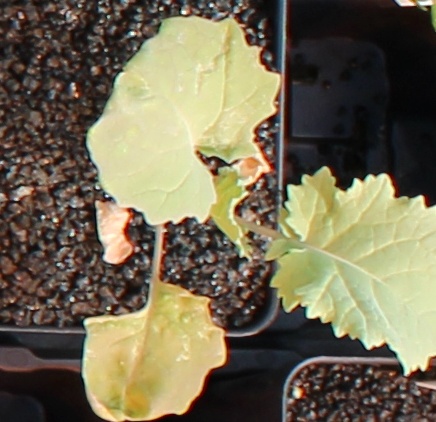
Label: Canola